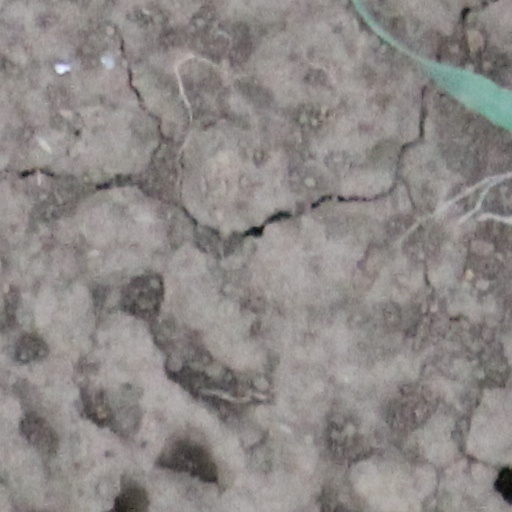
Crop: wheat